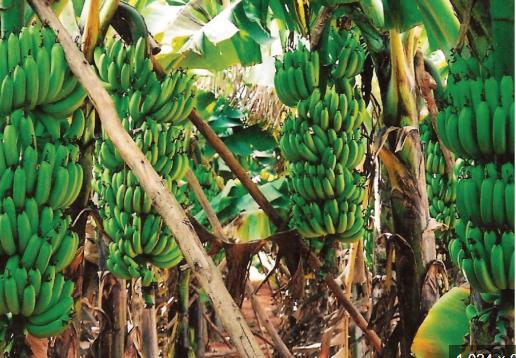
Shamba kubwa lenye migomba mingi iliyostawi vizuri ambapo kuna mikungu mingi ya ndizi iliyokomaa vizuri tayari kwa ajili ya kuanza kuvunwa kwenda kuuzwa sokoni na viwandani ili wakulima waweze kujipatia kipato.